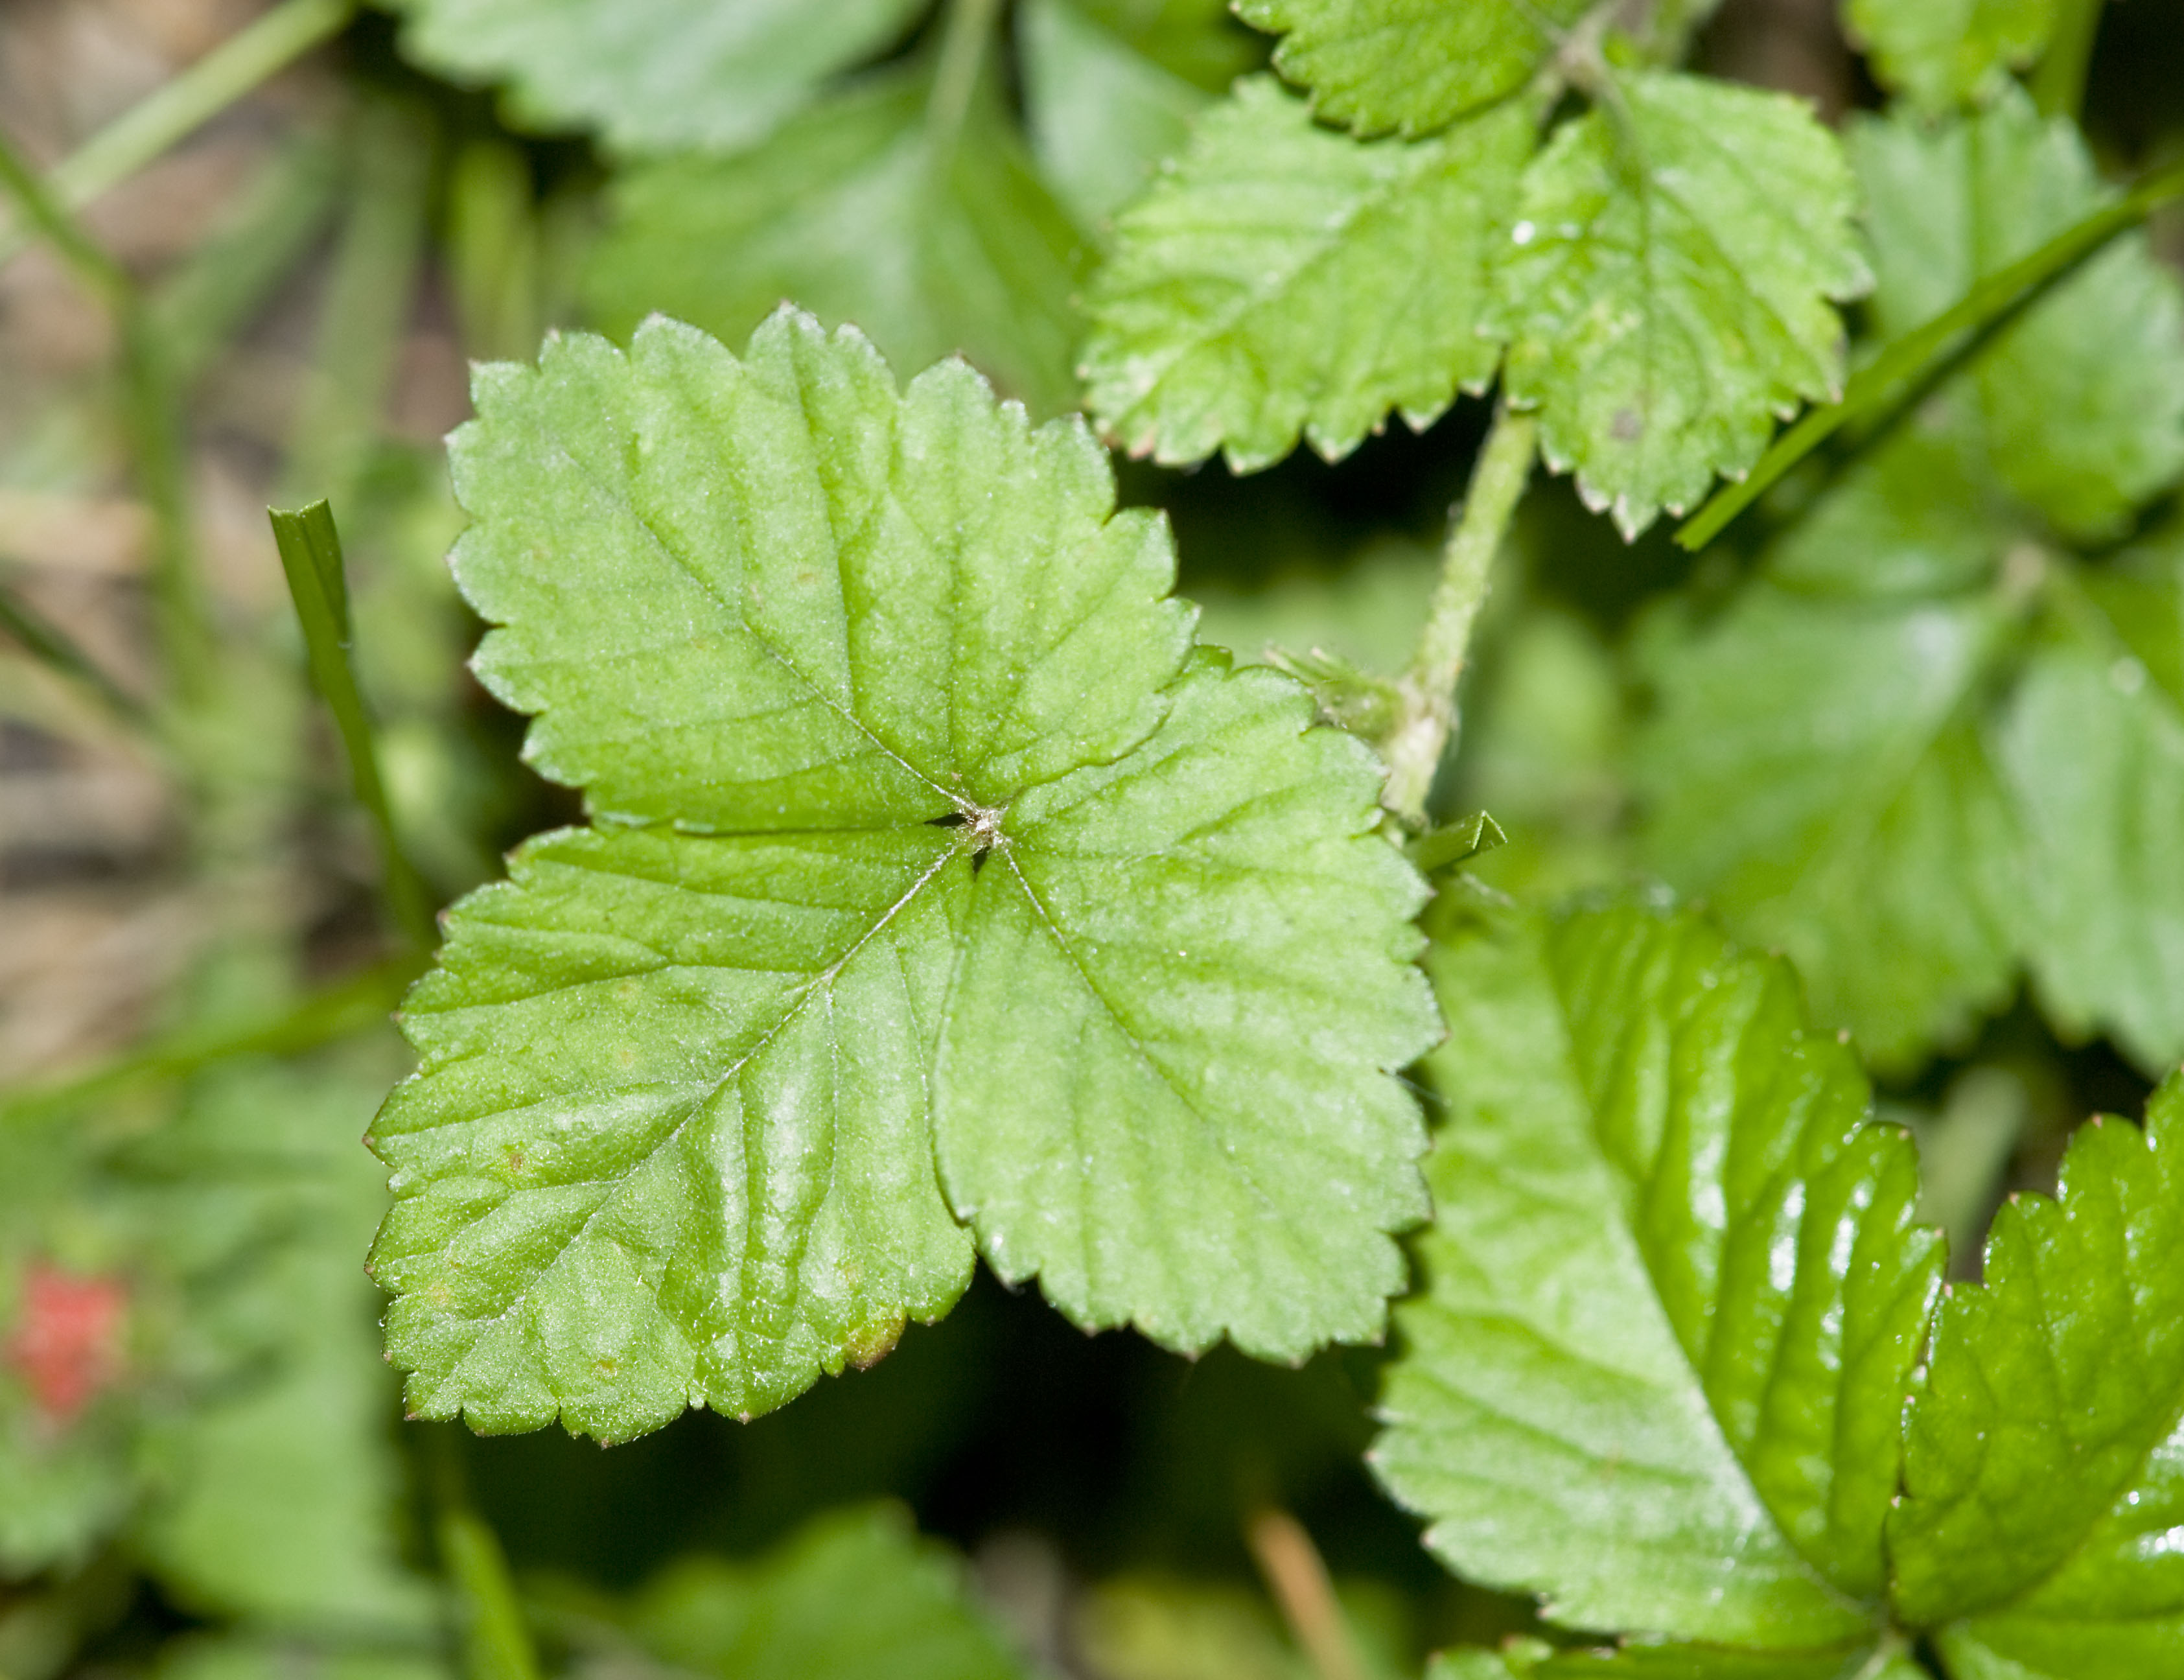
Labels: Strawberry leaf, Strawberry leaf, Strawberry leaf